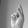
ASL letter: K